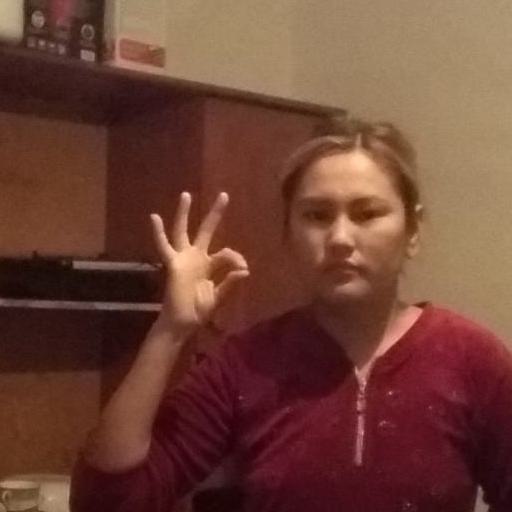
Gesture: ok